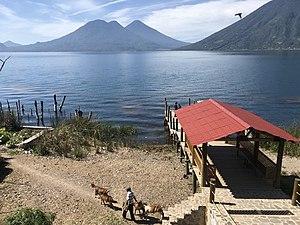
San Marcos La Laguna, débarcadère
San Marcos La Laguna est une ville du Guatemala située sur la rive ouest du Lac Atitlán, dans le département de Sololá.